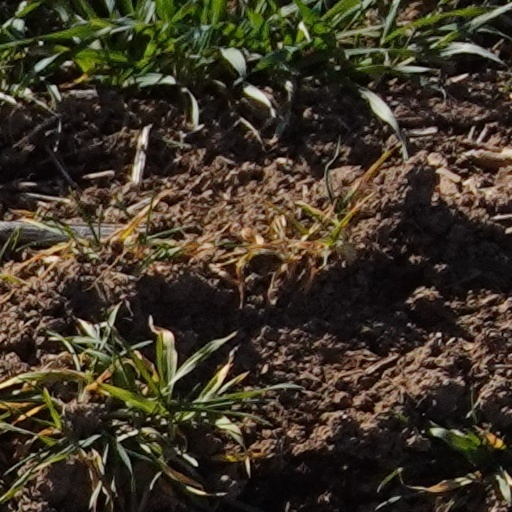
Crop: wheat